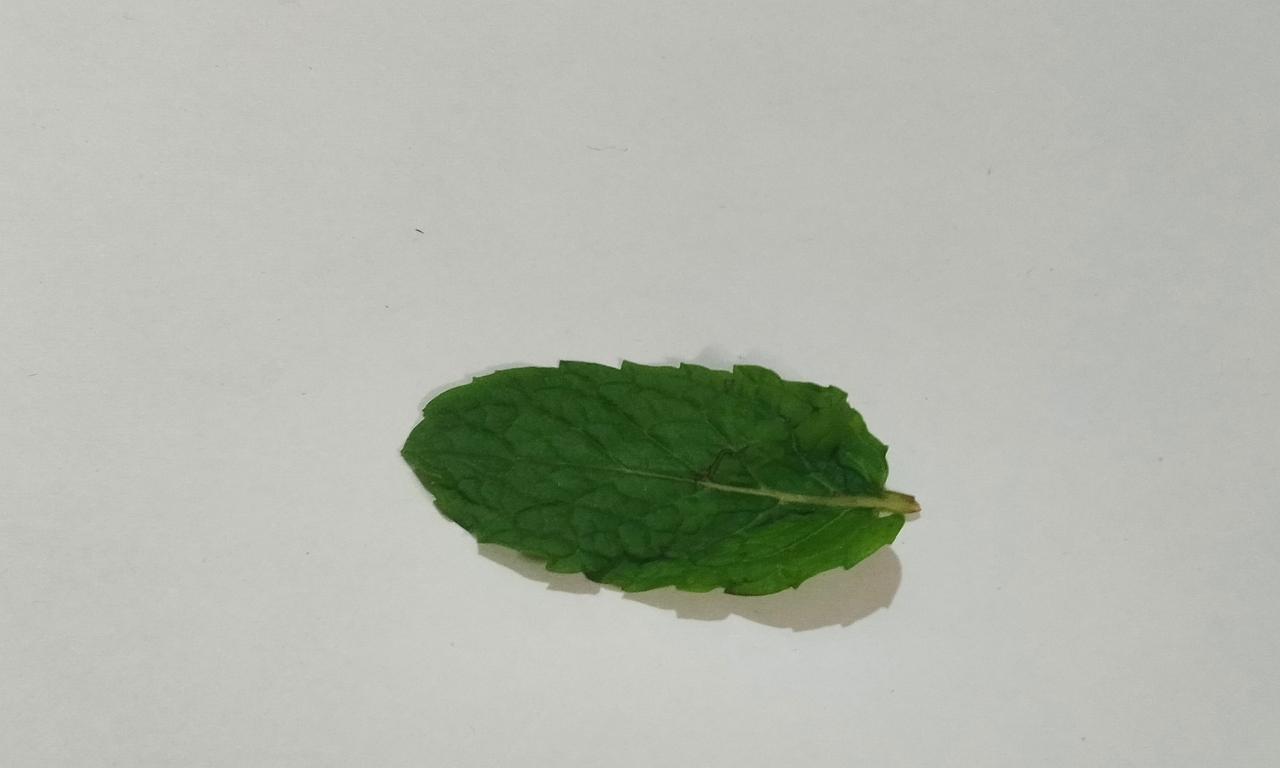
Label: Fresh